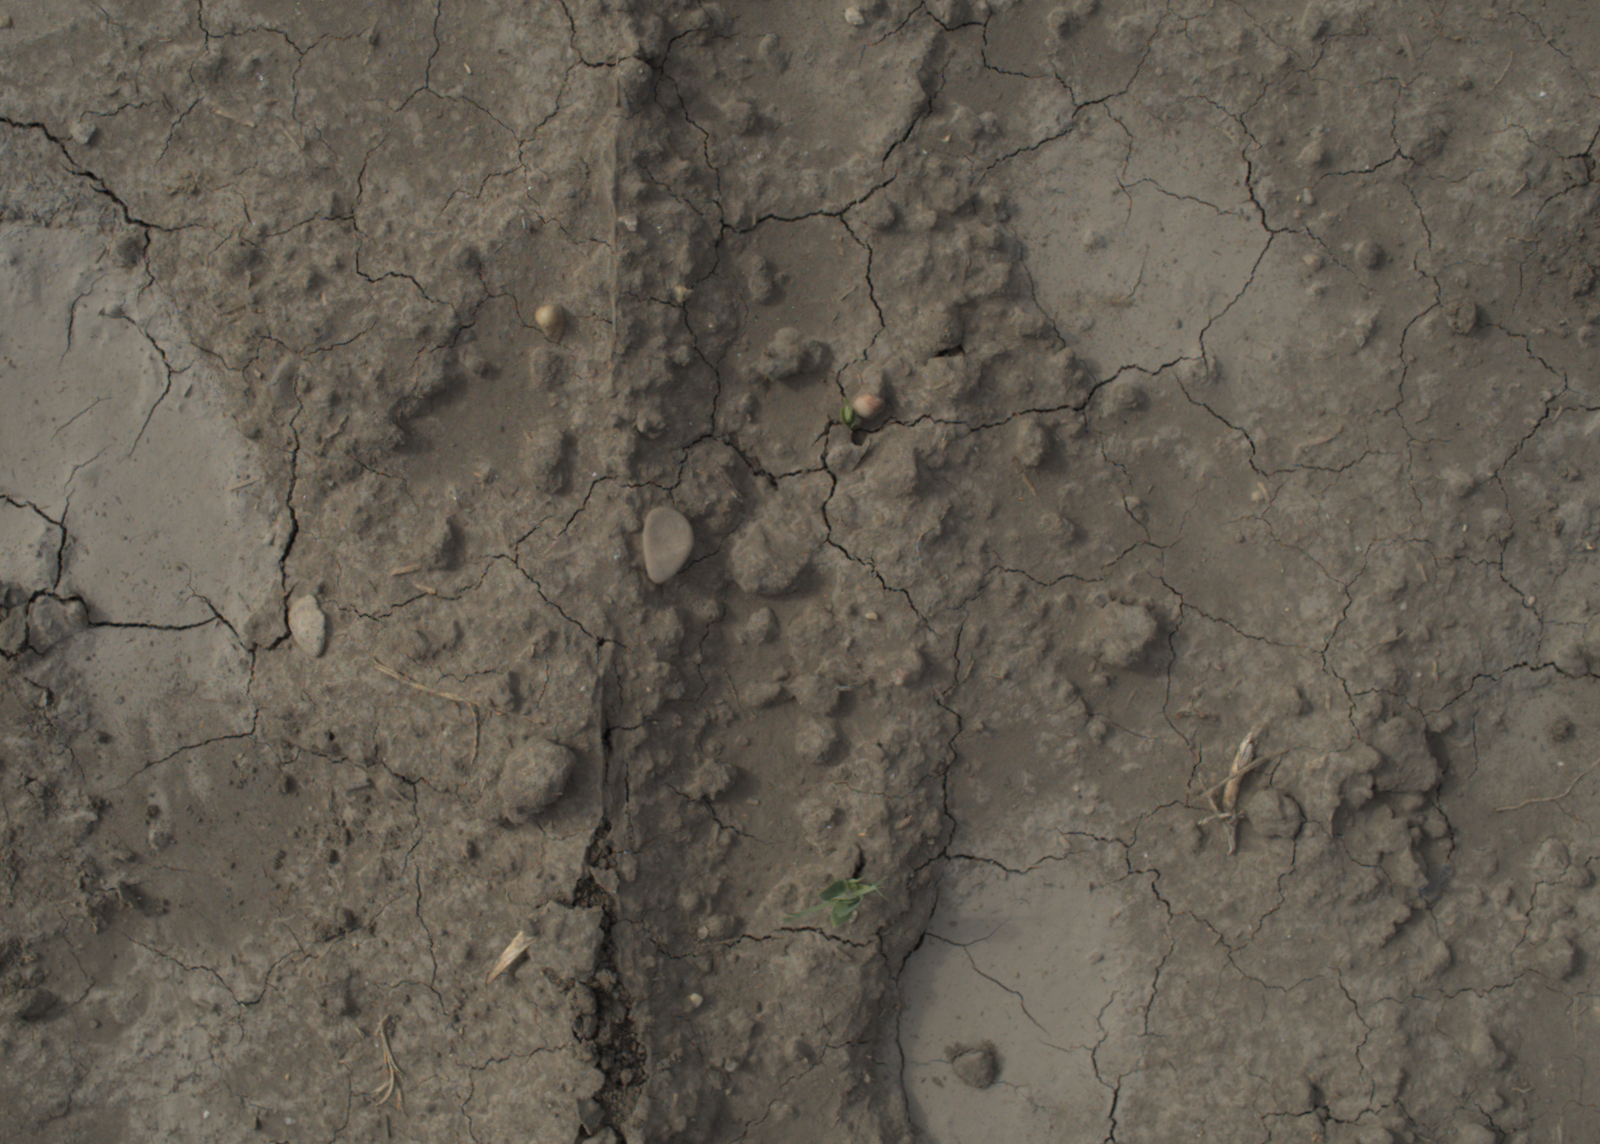
Capture date: 16.09.2021 11:08:54
Weather: mixed
Wind: light
Seeding date: 02.09.2021
Plant canopy height (mm): 957